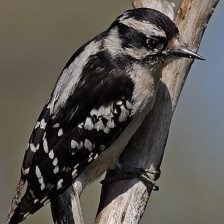
Species: DOWNY WOODPECKER
Scientific name: PICOIDES PUBESCENS